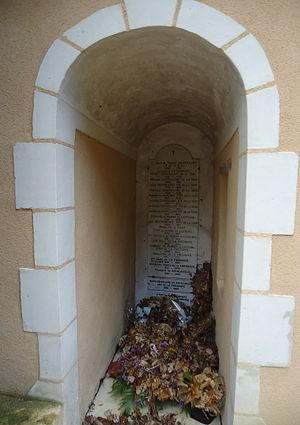
Courcelles-la-Forêt - Tombeau du XVIe siècle attenant à l'église (ISMH)
Cet article recense les monuments historiques de l'arrondissement de La Flèche, dans le département de la Sarthe, en France.
Courcelles-la-Forêt est une commune française, située dans le département de la Sarthe en région Pays de la Loire, peuplée de 410 habitants.
L'église Saint-Jean de Courcelles-la-Forêt est une église située à Courcelles-la-Forêt, dans le département français de la Sarthe.